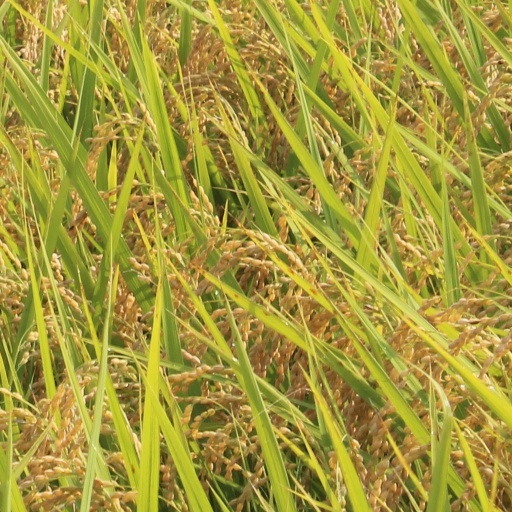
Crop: rice